Nine Inch Nails

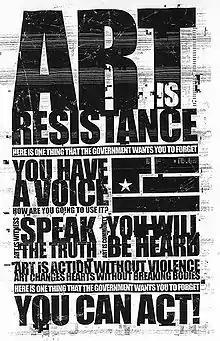
An Art is Resistance flyer from the "Year Zero" alternate reality game

Nine Inch Nails' fifth studio album, "Year Zero", was released on April 17, 2007, only two years after "With Teeth", a marked change in the slow pace from the release of previous albums. With lyrics written from the perspective of multiple fictitious characters, "Year Zero" is a concept album criticizing the United States government's policies and their effect on the world fifteen years in the future. Critical response to the album was generally favorable, with an average rating of 76% on Metacritic.